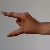
The image shows a hand gesture representing the letter 'Z' in Indian Sign Language.